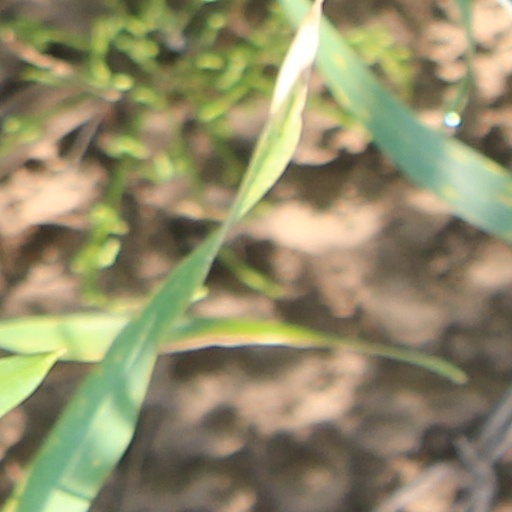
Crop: wheat